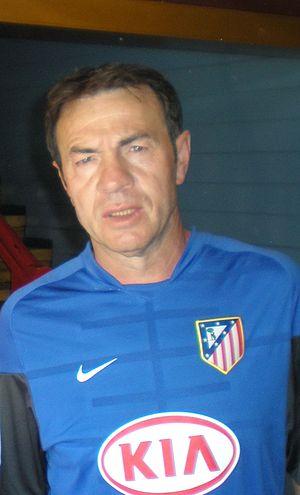
Abel Resino González, appelé plus couramment Abel, est un joueur de football espagnol, qui évoluait au poste de gardien de but. Il est désormais entraîneur.